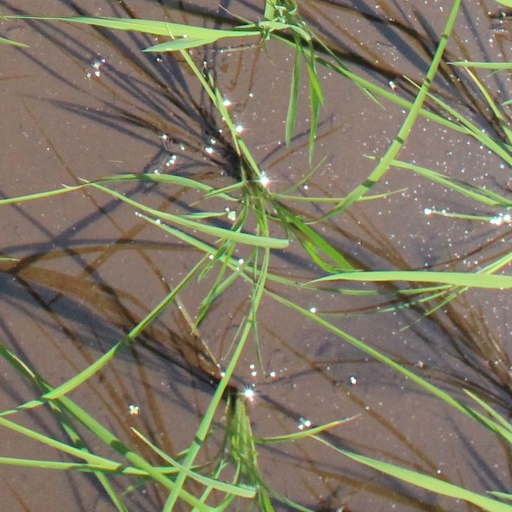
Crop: rice